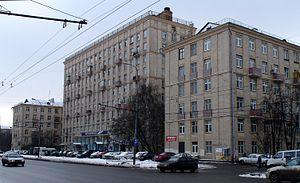
L'architecture stalinienne, ou style impérial stalinien, classicisme stalinien, ou encore gothique stalinien, sont les noms donnés à l'architecture de l'Union soviétique entre 1933, quand les esquisses de Boris Iofane pour le palais des Soviets furent officiellement approuvées, et 1955, quand Nikita Khrouchtchev condamna les « excès » des décennies passées et dissolut l'Académie soviétique d'architecture.